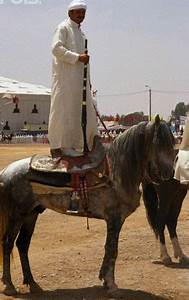
Label: horse